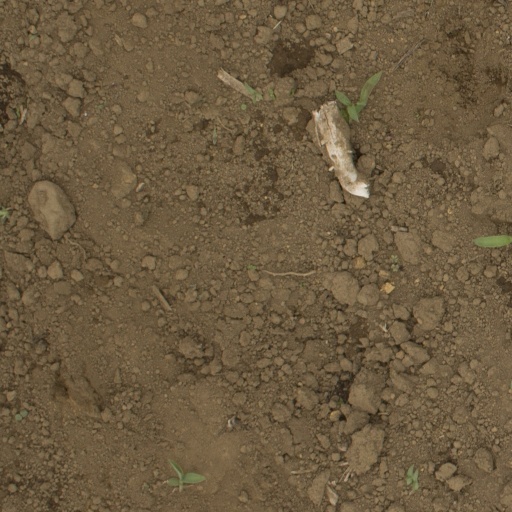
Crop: Jerusalem artichoke